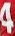
Number: 4